Baal Shem

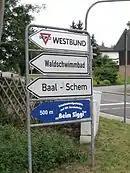
Signpost for the grave of Sekl Loeb Wormser (1768-1847), "Baal Shem" of Michelstadt, Germany

Practical Kabbalah ("Kabbalah Ma'asit)" is the portion of Jewish mystical tradition that concerns the use of magic to affect physical realities. Historically, leading Kabbalists have disagreed over concerns of illegitimate use of Practical Kabbalah. While "Ba'alei Shem" used Practical Kabbalah to affect miracles and heal those that sought their help, this was controversial. As practitioners of Practical Kabbalah, they were mocked by rabbinic authorities throughout the Middle Ages and by followers of the Haskalah movement beginning in the 18th century.